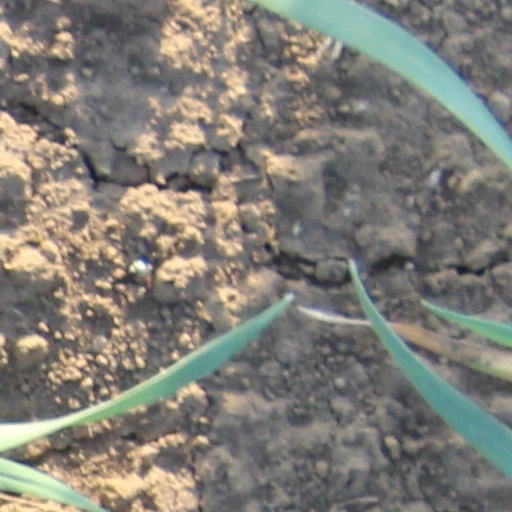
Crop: wheat